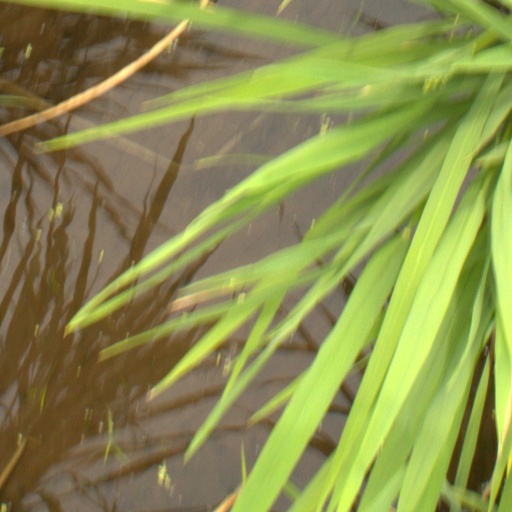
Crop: rice